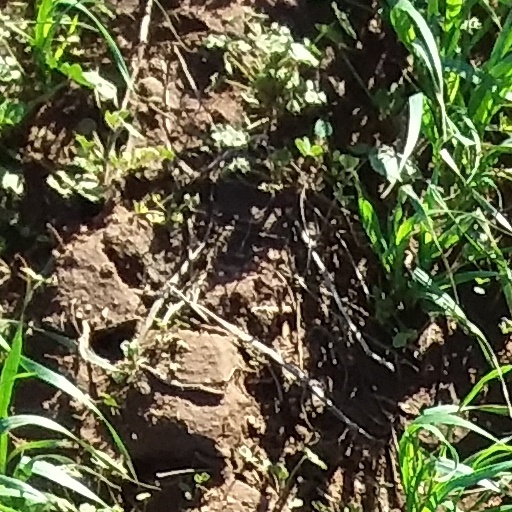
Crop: wheat